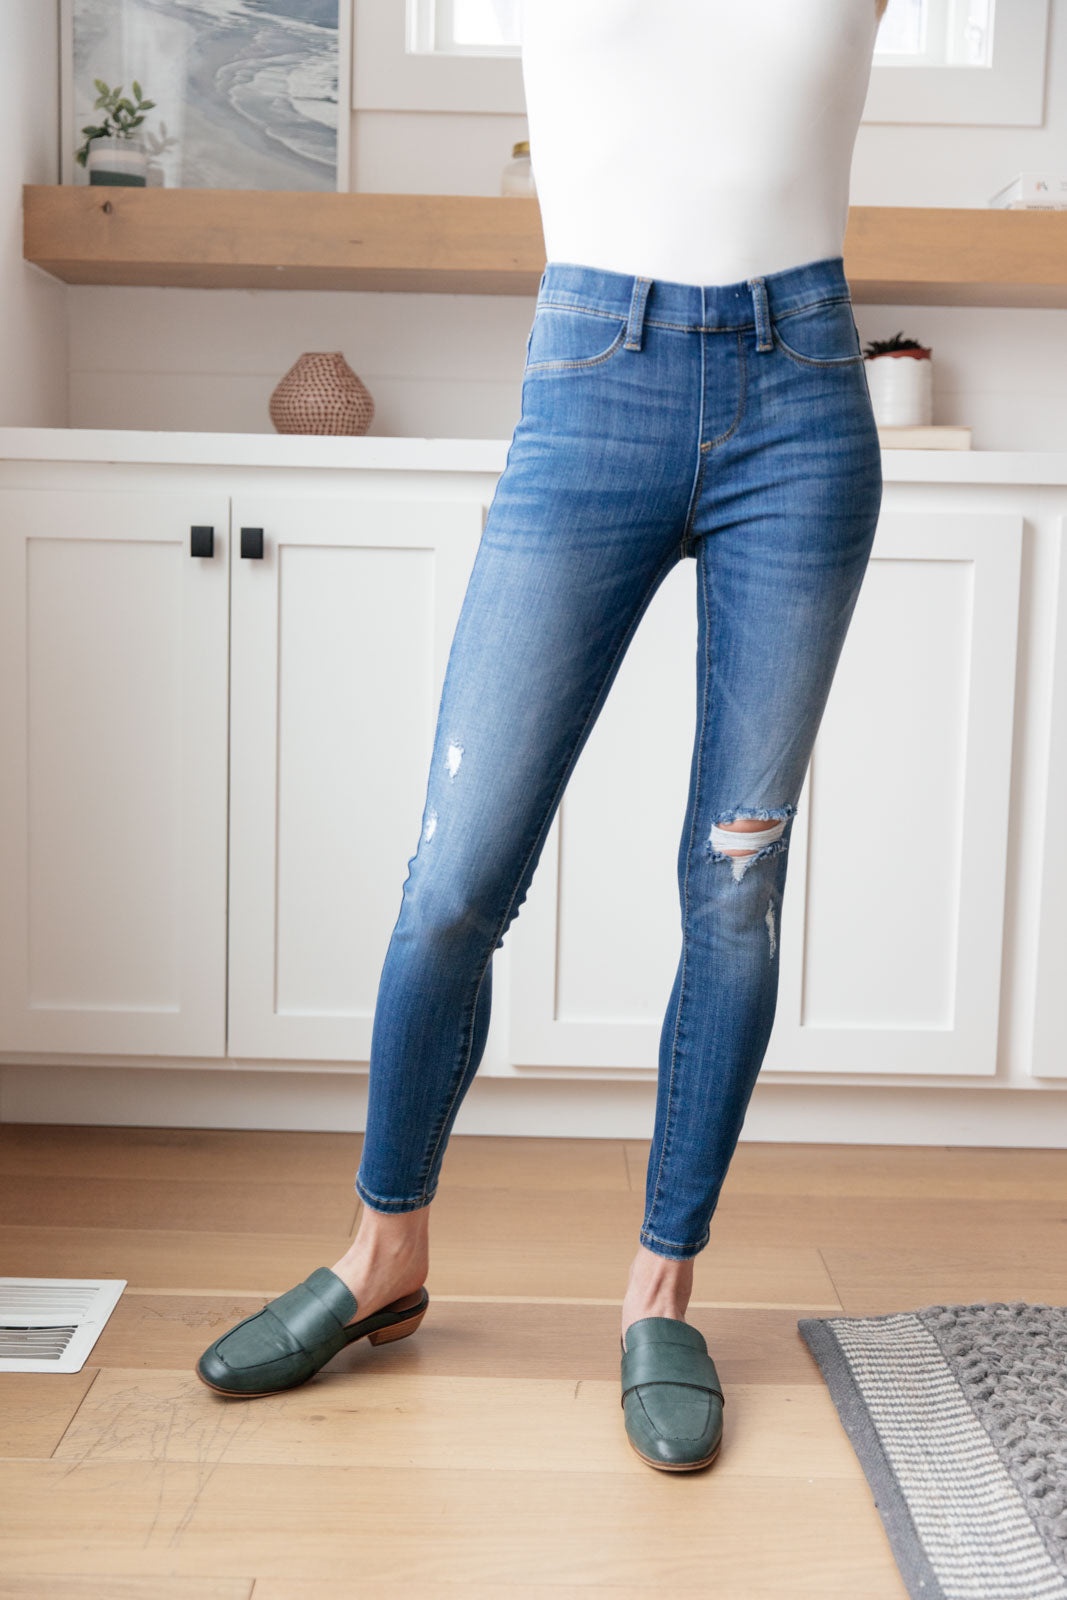
Judy Blue Get Together Mid-Rise Skinny Jegging
Experience comfort all day long in the Get Together Mid-Rise Skinny Jegging. A super stretchy denim shapes these cute mid-wash jeans, that feature a slight distressing, elastic waist band, and faux front pockets and zipper fly. Fit: These are a skinny fit and SO stretchy and soft! Like really stretchy! Everyone can size down one from their TTS. Go with your typical JB size!! Plus size If you carry weight in your tummy area or prefer a more relaxed fit you can stay TTS. New to Odd sizing: **Take your even size and subtract 1 to find your True to Size (TTS). If you're in-between two even sizes, take the middle size for your TTS. Then, from your TTS, size down 1 or stay TTS depending on what we recommend in the fit. Example: I'm a size 8. So my TTS is a 7. I typically size down 1 to a 5 for my regular Judy Blue Size. Curvy sizes take your department store size and size down 1. That is your True to Size (TTS). So if you're an 18w at a department store, you are a 16W in Judy Blue. *Please note... 14W is larger than a 15. The W stands for women's sizes 52.2% Cotton, 21.5% Rayon, 23.4% Polyester, 2.9% Lycra Inseam: Regular 27" Plus 28" Rise: Regular 10" Plus 11" Model Alayne is wearing a size 1/25 Model Sonia is wearing a size 15/32
Brand: SpringDenimSale
Category: Apparel & Accessories > Clothing > Pants > Jeggings